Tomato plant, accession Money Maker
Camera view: tilt-top (135 deg); turntable rotation: 150 degrees
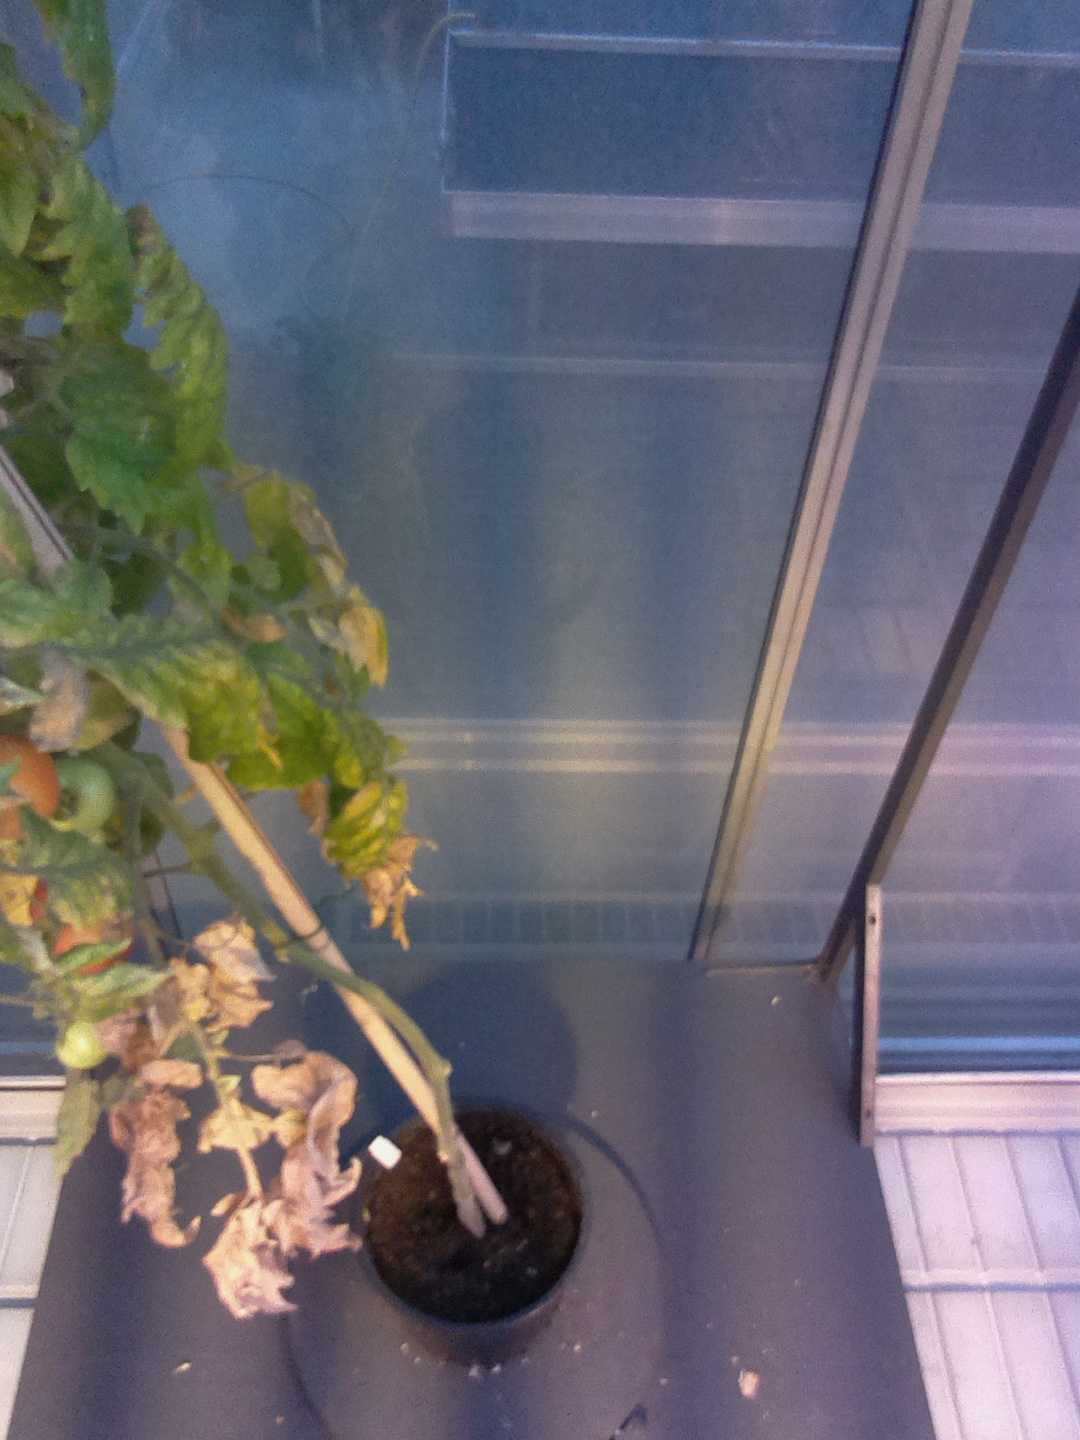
BBCH growth stage 84: 40%-50% of fruits show typical fully ripe color